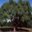
Label: oak_tree